Croydon, New South Wales

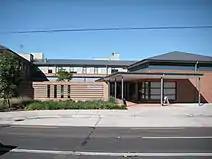
Croydon Health Centre, Liverpool Road.

From 1893 to 1994, the Western Suburbs Hospital was situated on the corner of Liverpool Road and Brighton Street. After remaining unoccupied for nearly 10 years, it was replaced in the early 2000s with a community health centre and two aged care facilities: Holy Spirit Croydon and The Brighton. Both of these facilities are operated by Catholic Health Australia, and each facility houses over 100 residents.